KYCR (AM)

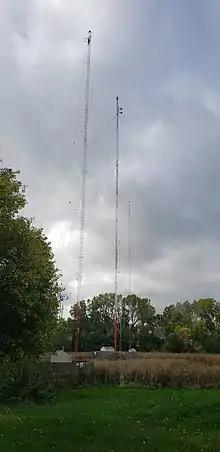
Radio towers for KYCR 1440 shared with KDIZ 1570.

The original call letters were KEYD and the station played country music for many years. The station was launched in May 1948 by former management and advertisers of WDGY, who had become disenchanted with the owners of that station over the discontinuance of religious programming. Family Broadcasting basically started the station as a new home for the spurned WDGY programming. KEYD got a sister TV station in 1955, KEYD-TV (now KMSP-TV), and the two stations were co-owned by Family Broadcasting until mid-1956. The original KEYD radio studios were located in downtown Minneapolis on 9th Street off of Hennepin Avenue adjacent to the Orpheum Theatre. According to the 1955 Broadcasting Yearbook, both the AM and TV stations were co-located in the Foshay Tower.